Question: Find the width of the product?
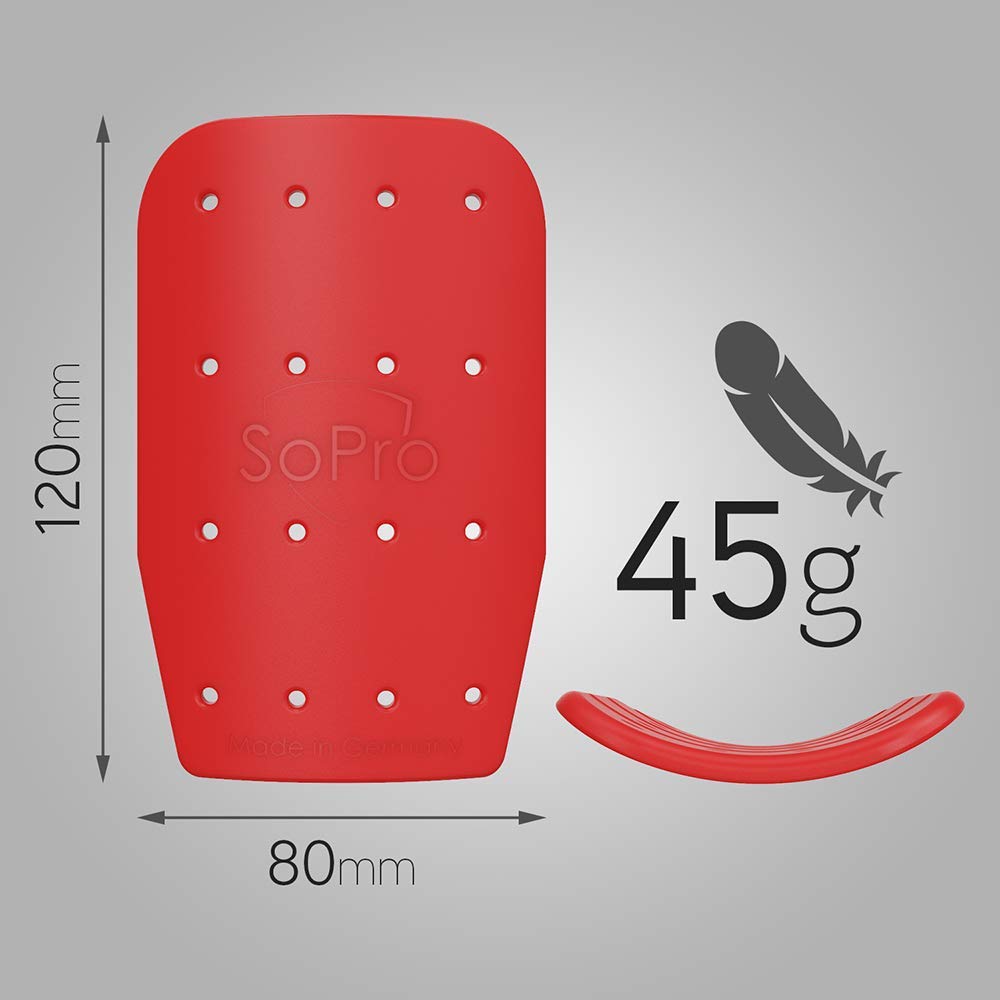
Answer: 80.0 millimetre